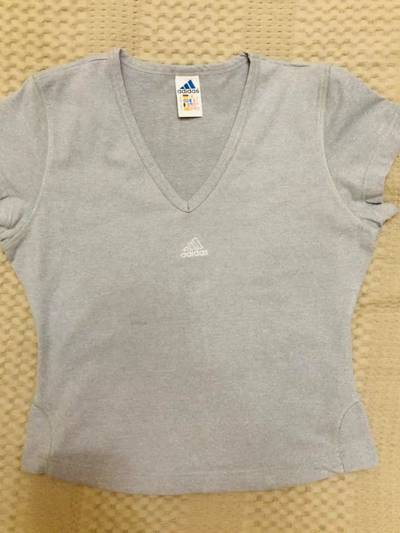
Waste category: clothes